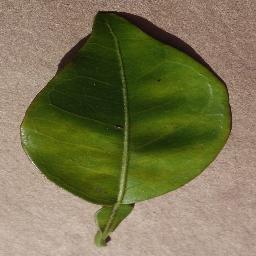
Label: Orange___Haunglongbing_(Citrus_greening)